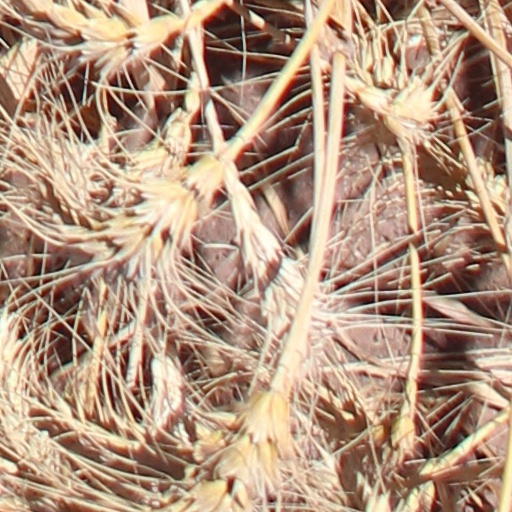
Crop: wheat